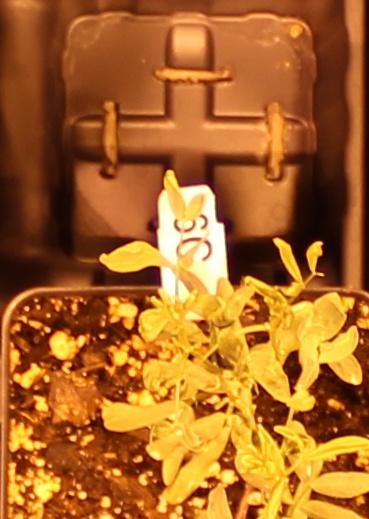
Label: Lentil